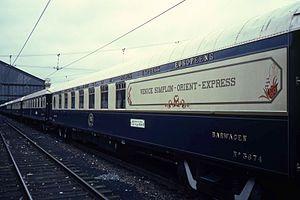
Venice Orient Expres a la Gare d'Austerlitz.
L'Orient-Express est un train de luxe créé par la Compagnie internationale des wagons-lits qui, depuis 1883, assure la liaison entre Paris, Vienne, ainsi que Venise, à partir de 1919, et Constantinople, desservant plusieurs capitales de nations européennes. Dans les années 1920, avec des artistes-décorateurs comme René Prou ou bien René Lalique, le style « Orient-Express » atteignit son apogée. C'est après plusieurs changements d'itinéraire, deux guerres et enfin par l'abaissement continu de son prestige pendant la Guerre froide, que le service quotidien Direct-Orient-Express vers Istanbul et Athènes cessa en 1977, vaincu par la faiblesse de sa vitesse commerciale due aux interminables arrêts douaniers dans les pays communistes traversés, ainsi qu'à l'état obsolète de leurs réseaux, et malmené par la concurrence grandissante de l'aviation de masse.